Émile Clerc

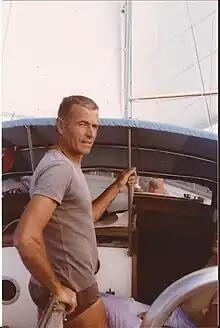

Émile Clerc (born 5 June 1934) is a French rower. He competed at the 1956 Summer Olympics in Melbourne with the men's eight where they were eliminated in round one.